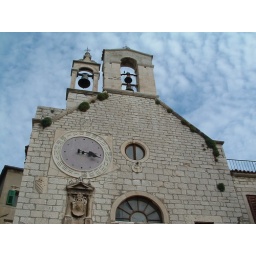
A clock and bell tower in the old part of Sibenik